Scratch and sniff

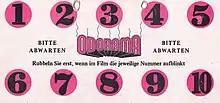
German scratch and sniff card from the film "Polyester"

Apart from the stickers, scratch and sniff surfaces are to be found on some objects in popular culture: